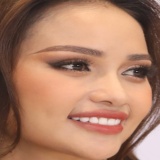
hoa hậu Ngọc Châu